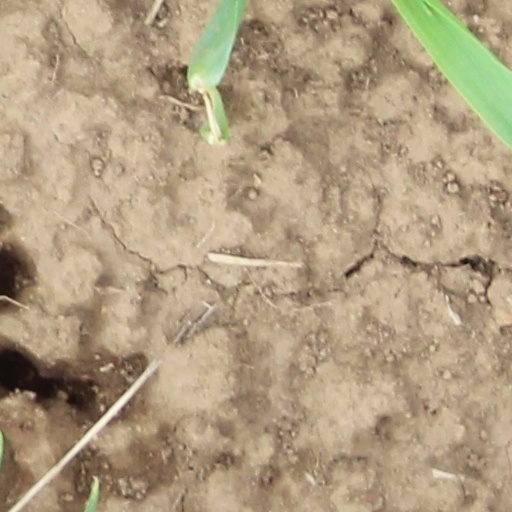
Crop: wheat